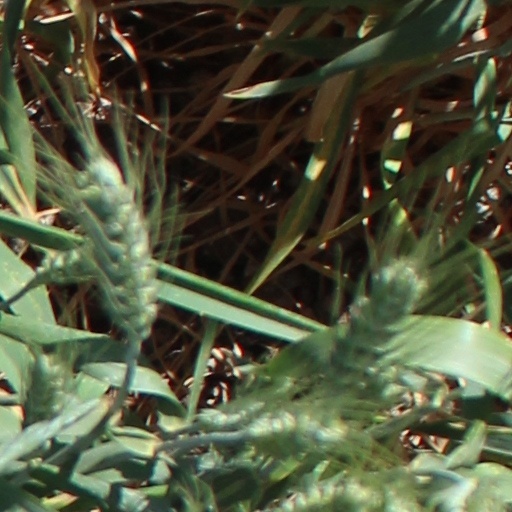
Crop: wheat